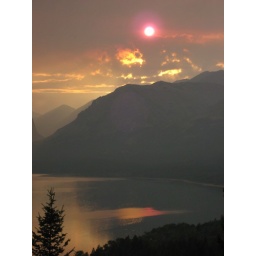
Lake near Glacier Nat'l Park. Smoke from local forest fires cloud the image.